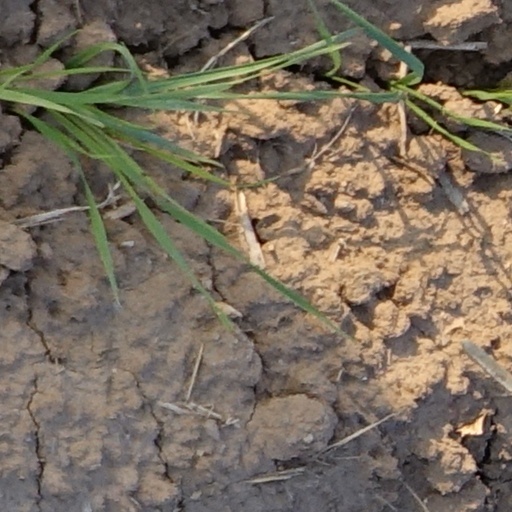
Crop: wheat